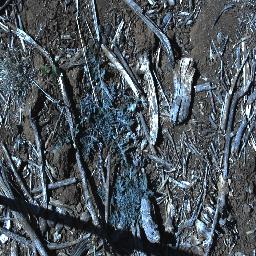
Label: parthenium